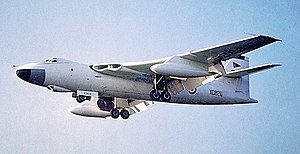
Vickers Valiant
Valiant i 1961 i Bristol, England
Vickers Valiant var et jetdrevet bombefly, som under den kolde krig kunne fremføre britiske kernevåben.